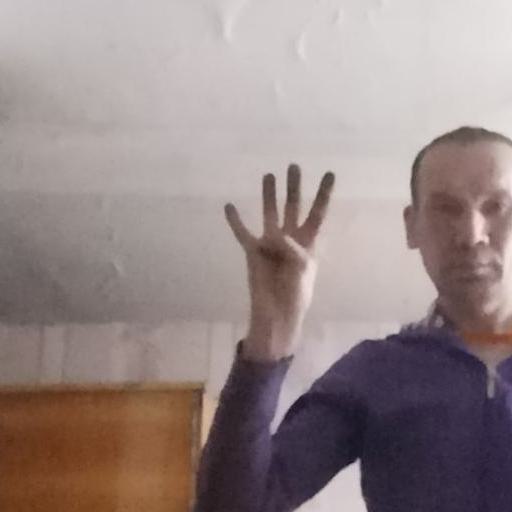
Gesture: four